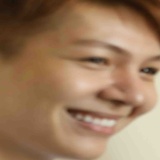
ca sĩ Kelvin Khánh